Port Navas Creek

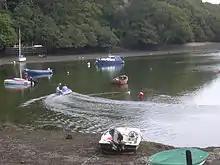
Port Navas Creek

Port Navas Creek (meaning "creek of the house of elm trees"), or Porthnavas Creek, is one of seven creeks off the Helford River in Cornwall, England, United Kingdom. It splits into three sections with the village of Porth Navas on the west, Trenarth Bridge in the middle and the eastern one is near Budock Veane. The creek is well known for the oyster beds.